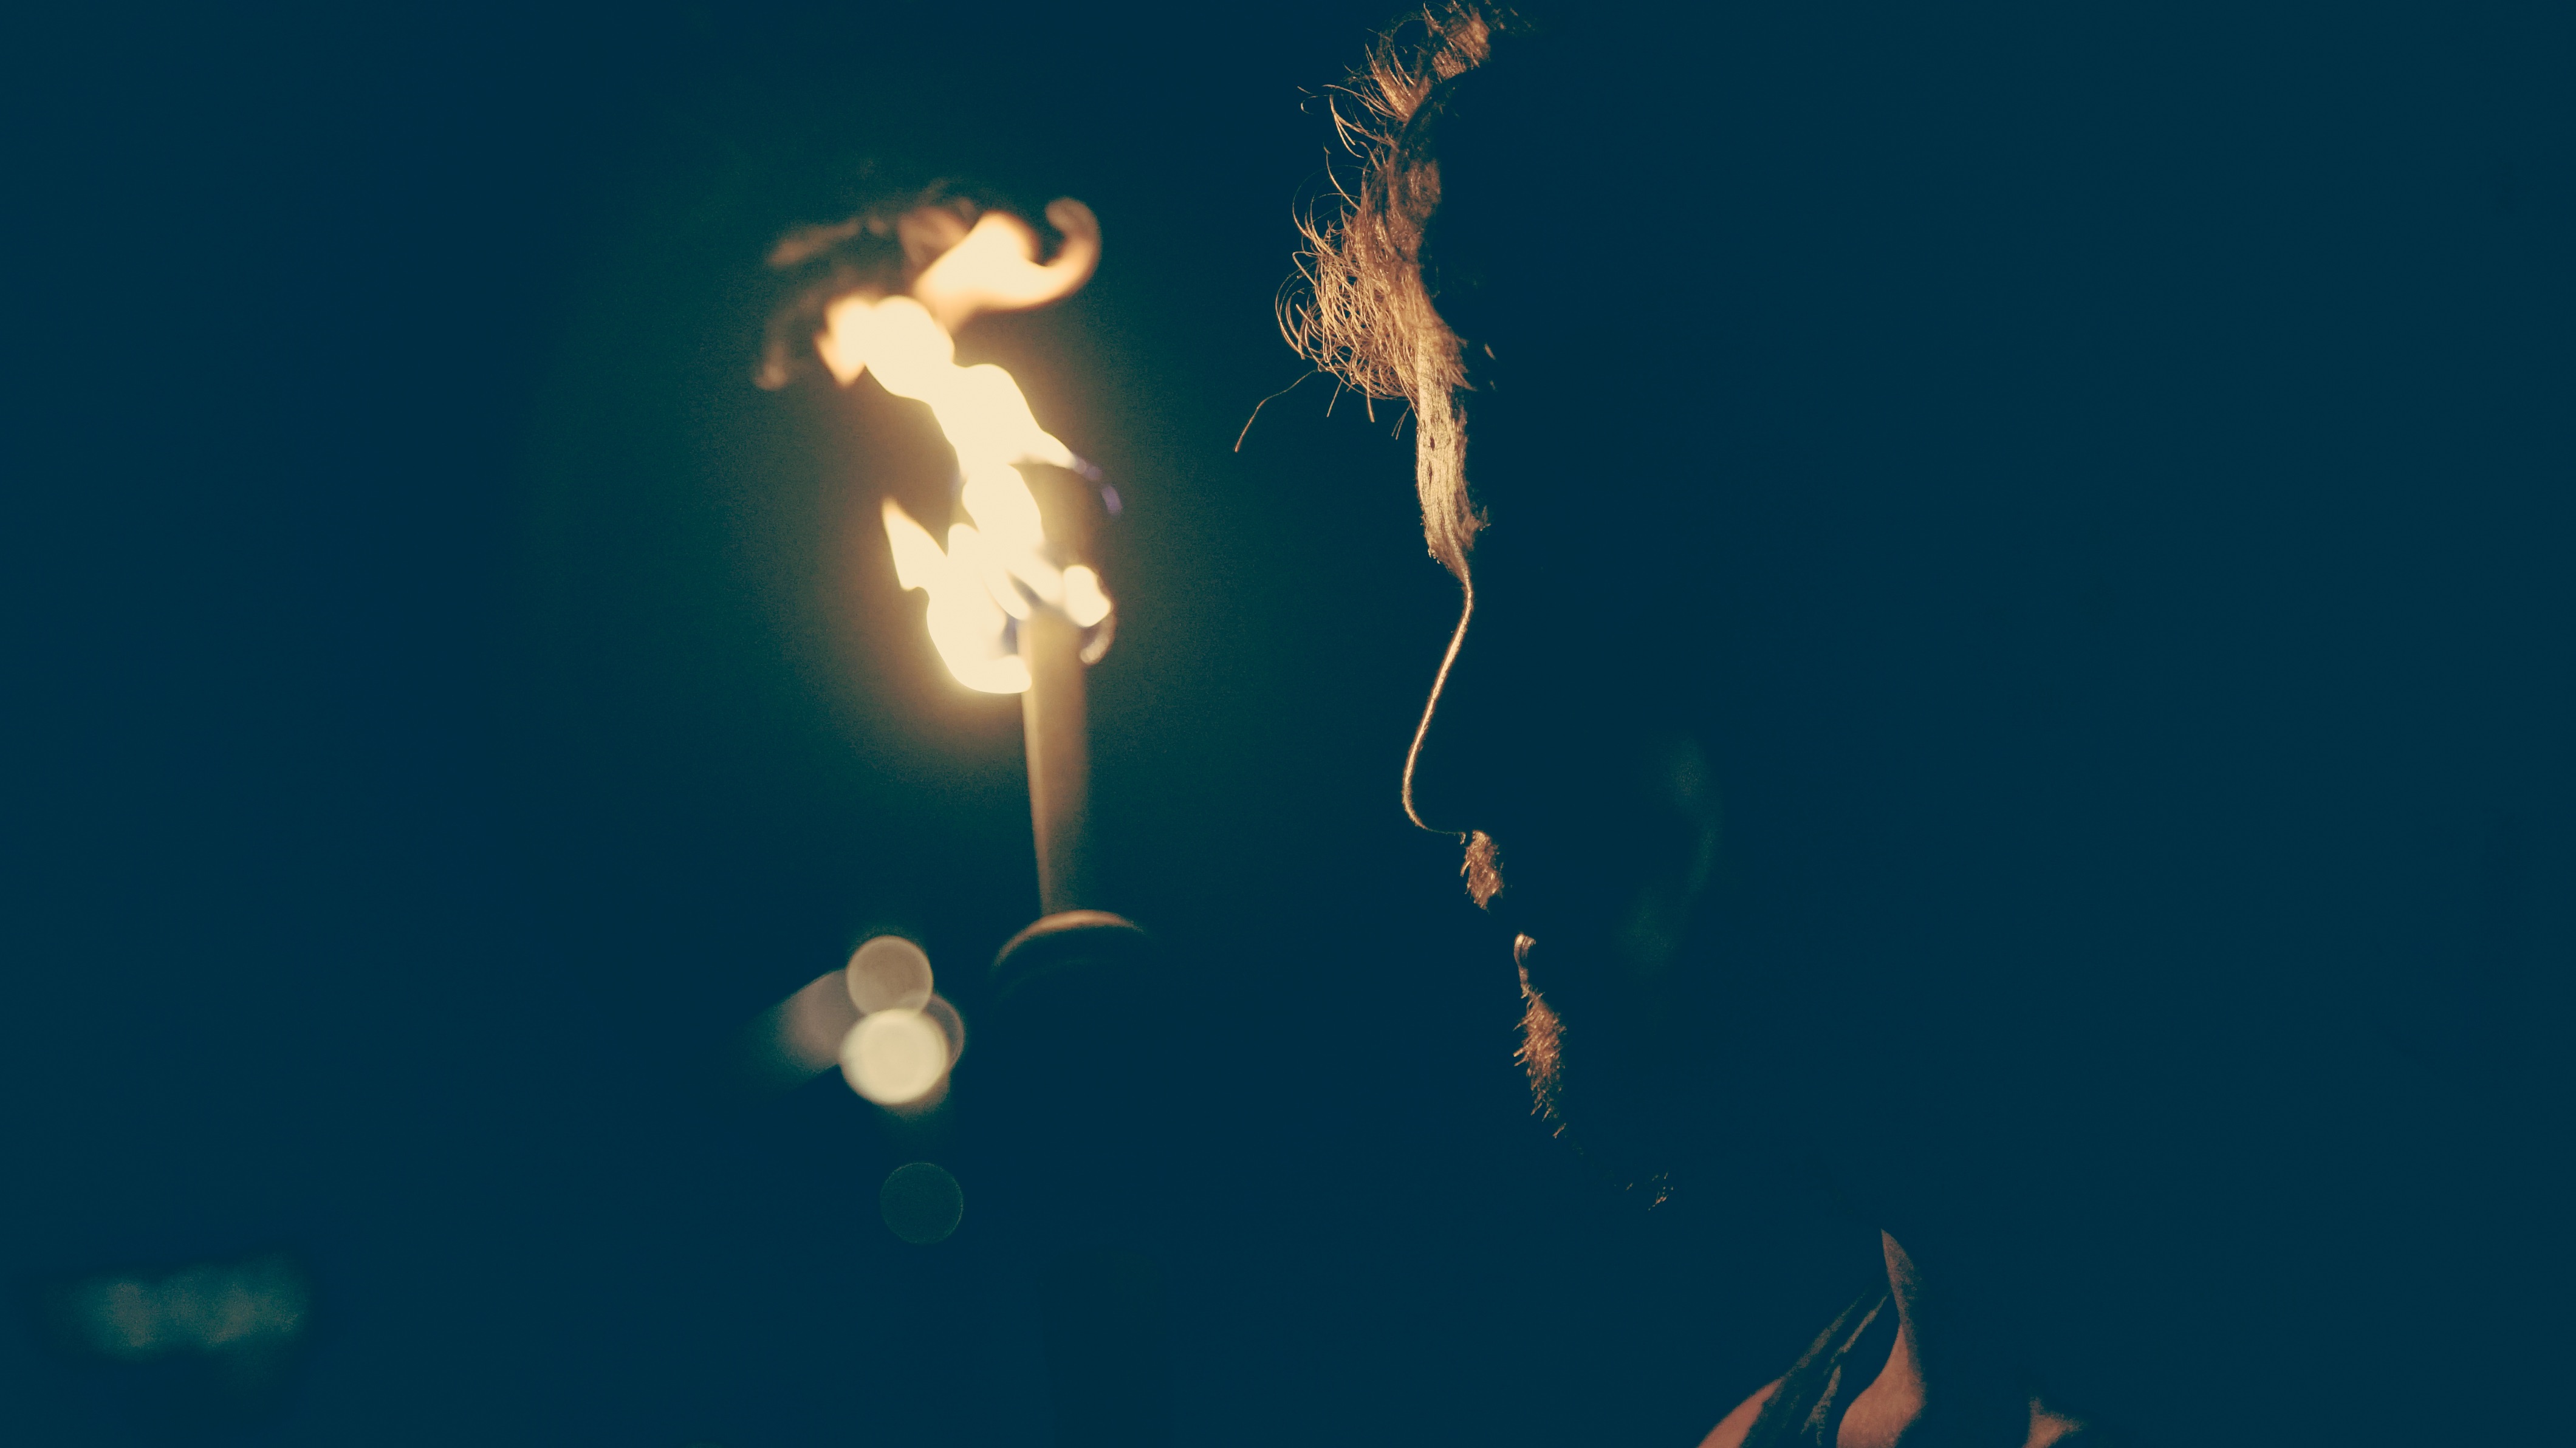
male, guy, underwater, flame, fire, torch, screenshot, computer wallpaper